Ted Leonsis

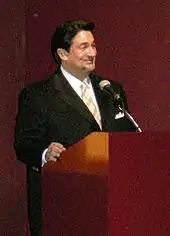
Leonsis in 2008

After graduating from college, he moved back to his parents' home in Lowell and began working for Wang Laboratories as a corporate communications manager and Harris Corp. as a marketing executive.